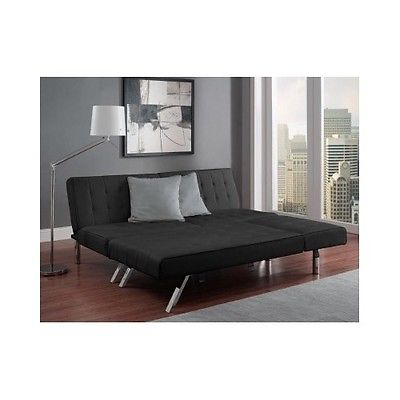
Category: sofa